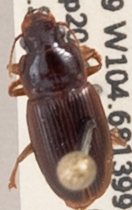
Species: Harpalus desertus
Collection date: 2022-09-14
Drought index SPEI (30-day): -1.216
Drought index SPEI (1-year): -1.594
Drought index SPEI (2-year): -1.45